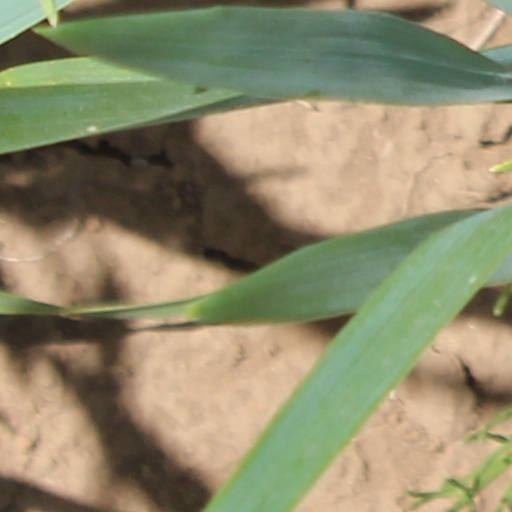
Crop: wheat